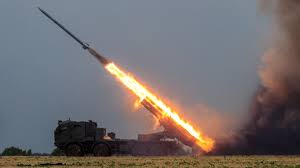
Label: Self Propelled Artillery